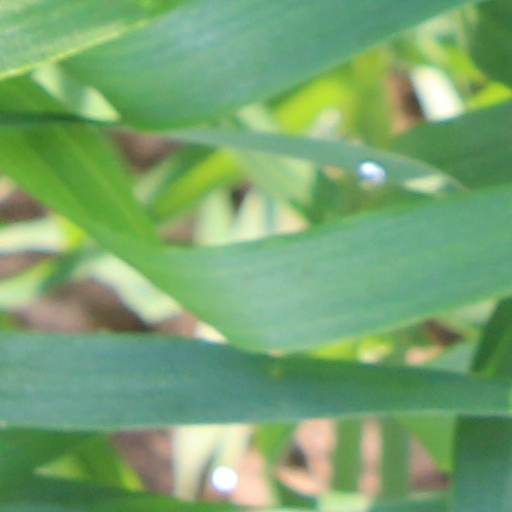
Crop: wheat